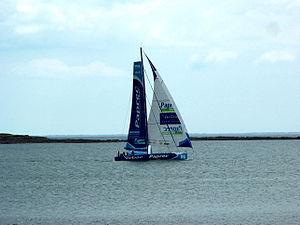
La Barcelona World Race 2010-2011, seconde édition de cette course à la voile en double autour du monde, est partie le 31 décembre 2010 de Barcelone. La première édition de la Barcelona World Race avait eu lieu en 2007-2008. Cette épreuve se déroule sur des monocoques de 60 pieds IMOCA. Elle est remportée, le 4 avril 2011, par Jean-Pierre Dick et Loïck Peyron sur Virbac Paprec 3.